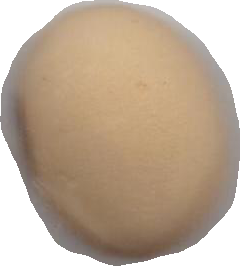
Variety: Anjasmoro